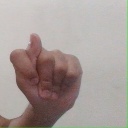
अक्षर: ट